Mobile, Alabama

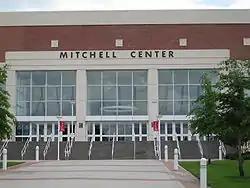
Entrance to the Mitchell Center at the University of South Alabama

The city's historic districts include: Old Dauphin Way, Oakleigh Garden, Lower Dauphin Street, Leinkauf, De Tonti Square, Church Street East, Ashland Place, Campground, and Midtown. Many storefronts from the 1800s still stand along Lower Dauphin Street. Renovations to the ground floors of some buildings often leave the upper floors untouched. The Oakleigh Garden District is centered around the most photographed house in Mobile, Oakleigh. Many bracketed Italianate residences were later built around it.